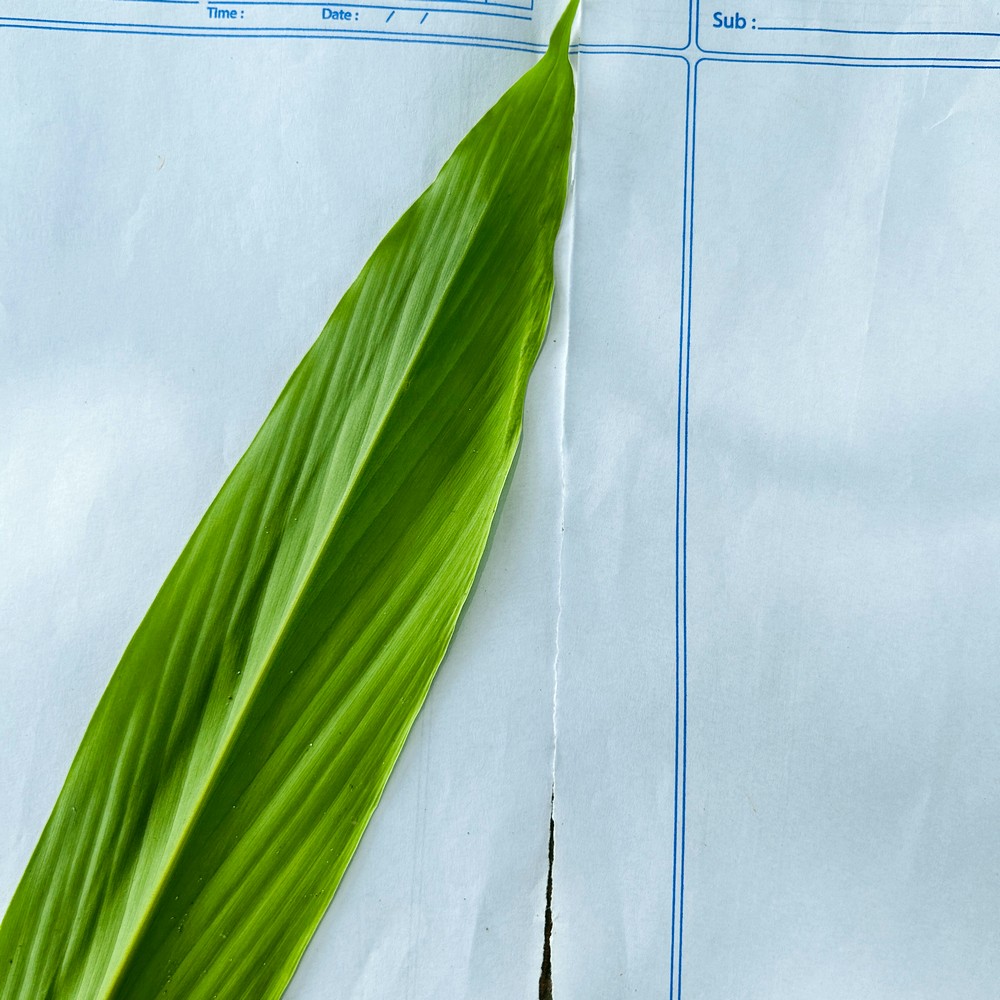
Label: Healthy Leaf